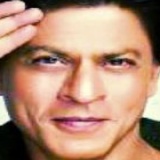
diễn viên Shahrukh Khan